Republic Pictures

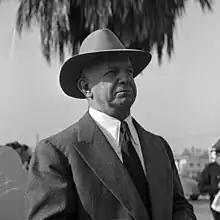
Herbert J. Yates

Created in 1935 by Herbert J. Yates, a longtime investor in film (having invested in 20th Century Pictures at its founding in 1933) and owner of the film processing laboratory Consolidated Film Industries, Republic was initially founded upon Yates' acquisition of six smaller independent Poverty Row studios.